Crop weed

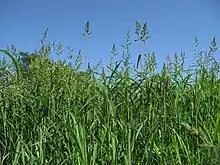
Barnyard grass, a crop weed

Despite the potential for some crop weeds to be used as a food source, many can also prove harmful to crops, both directly and indirectly. Crop weeds can inhibit the growth of crops, contaminate harvested crops and often spread rapidly. They can also host crop pests such as aphids, fungal rots and viruses. Cost increases and yield losses occur as a result. "Striga", one of the main cereal crop weeds in Sub-Saharan Africa, commonly causes yield losses of 40–100% and accounts for around $7 billion in losses annually. Around 100 million hectares of land in Sub-Saharan Africa are affected by "striga". Barnyard grass has been identified as a culprit in global rice yield losses and certain species have been known to mimic rice.